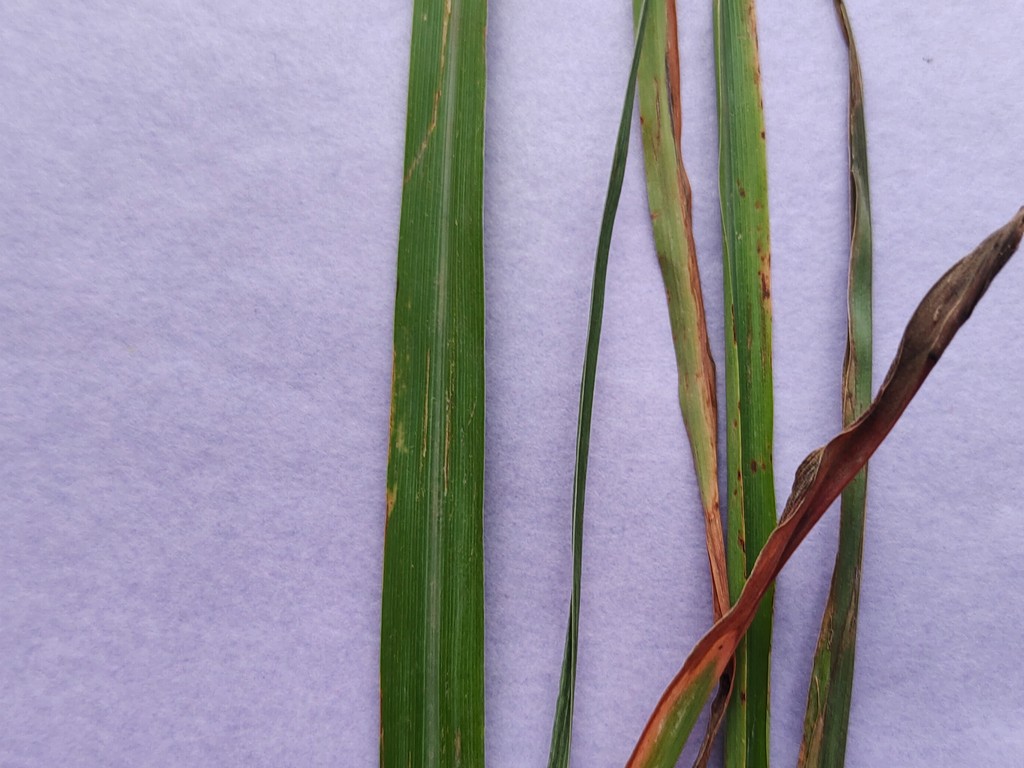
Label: Unhealthy